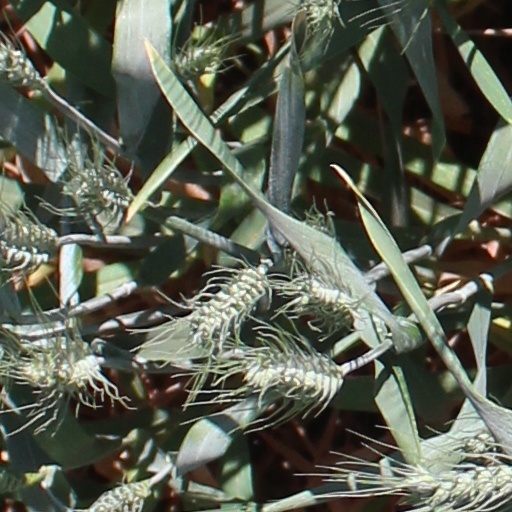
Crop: wheat